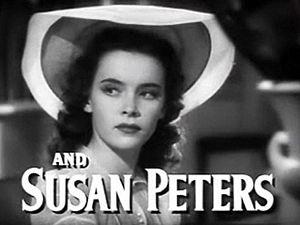
Susan Peters est une actrice américaine née le 3 juillet 1921 et morte le 23 octobre 1952.